Cornel Medrea

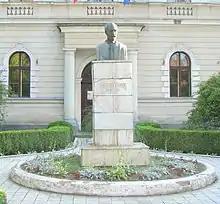
Bust of George Coșbuc at Năsăud

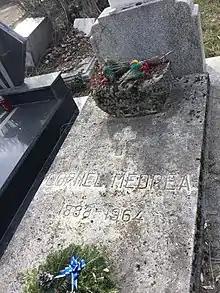
Grave in Bellu Cemetery

He was born on March 8, 1888, in Miercurea Sibiului, then in Szeben County, Kingdom of Hungary, now Sibiu County, Romania. After moving with his family to Alba Iulia and attending the local school, he went from 1905–1909 to study at an art school in Zlatna, and in 1909–1912 at the Hungarian University of Fine Arts in Budapest. After spending a year traveling by foot to visit the museums in Vienna, Dresden, Leipzig, and Munich, he returned home. In 1914 he participated in an exhibit in Bucharest, and completed a bust of George Coșbuc, which is displayed in Sibiu. Towards the end of the year he decided to leave Transylvania and moved to Bucharest.